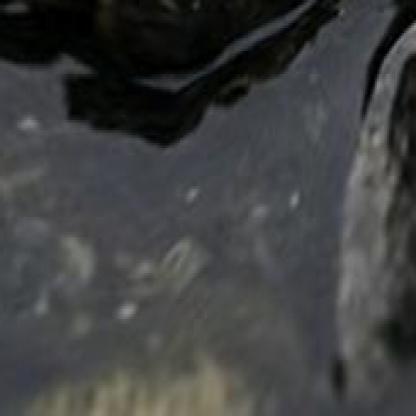
Label: trash